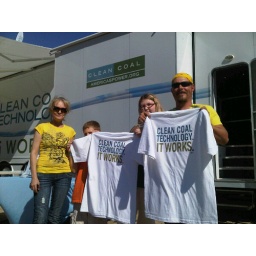
Chad Reilly works @ IGCC plant Duke #energy is building in Edwardsport. He liked the model display